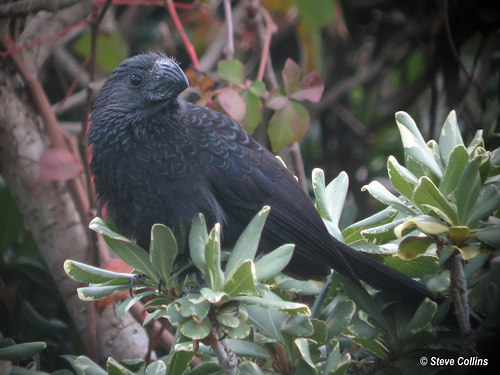
this black bird has a larger, curved beak with grey lines and faint blue patterns on its wingbars.
this bird is nearly all gray with a short blunt bill.
big bird with thick black beak, head is black, throat is black with white spots, secondaries are black with white spots, tail is black.
a black bird with a large round beak
this is a small, plump bird with a thick beak like a parrot, but lacking any of the colors one expects in parrots, its coloring being uniformly smoky black with lighter grey accents at the edges of its feathers.
this bird is covered in blue and grey feathers except for its secondaries and inner and outer retrices which are black.
this bird has wings that are black and has a thick bill
this bird has an all black body with hints of white around its neck, its bill is wide but short relative to its body.
this is a black bird has ruffled feathers and an unusually thick black bill.
this bird is small, is colored black, and has a short, thick bill.
Species: Groove Billed Ani